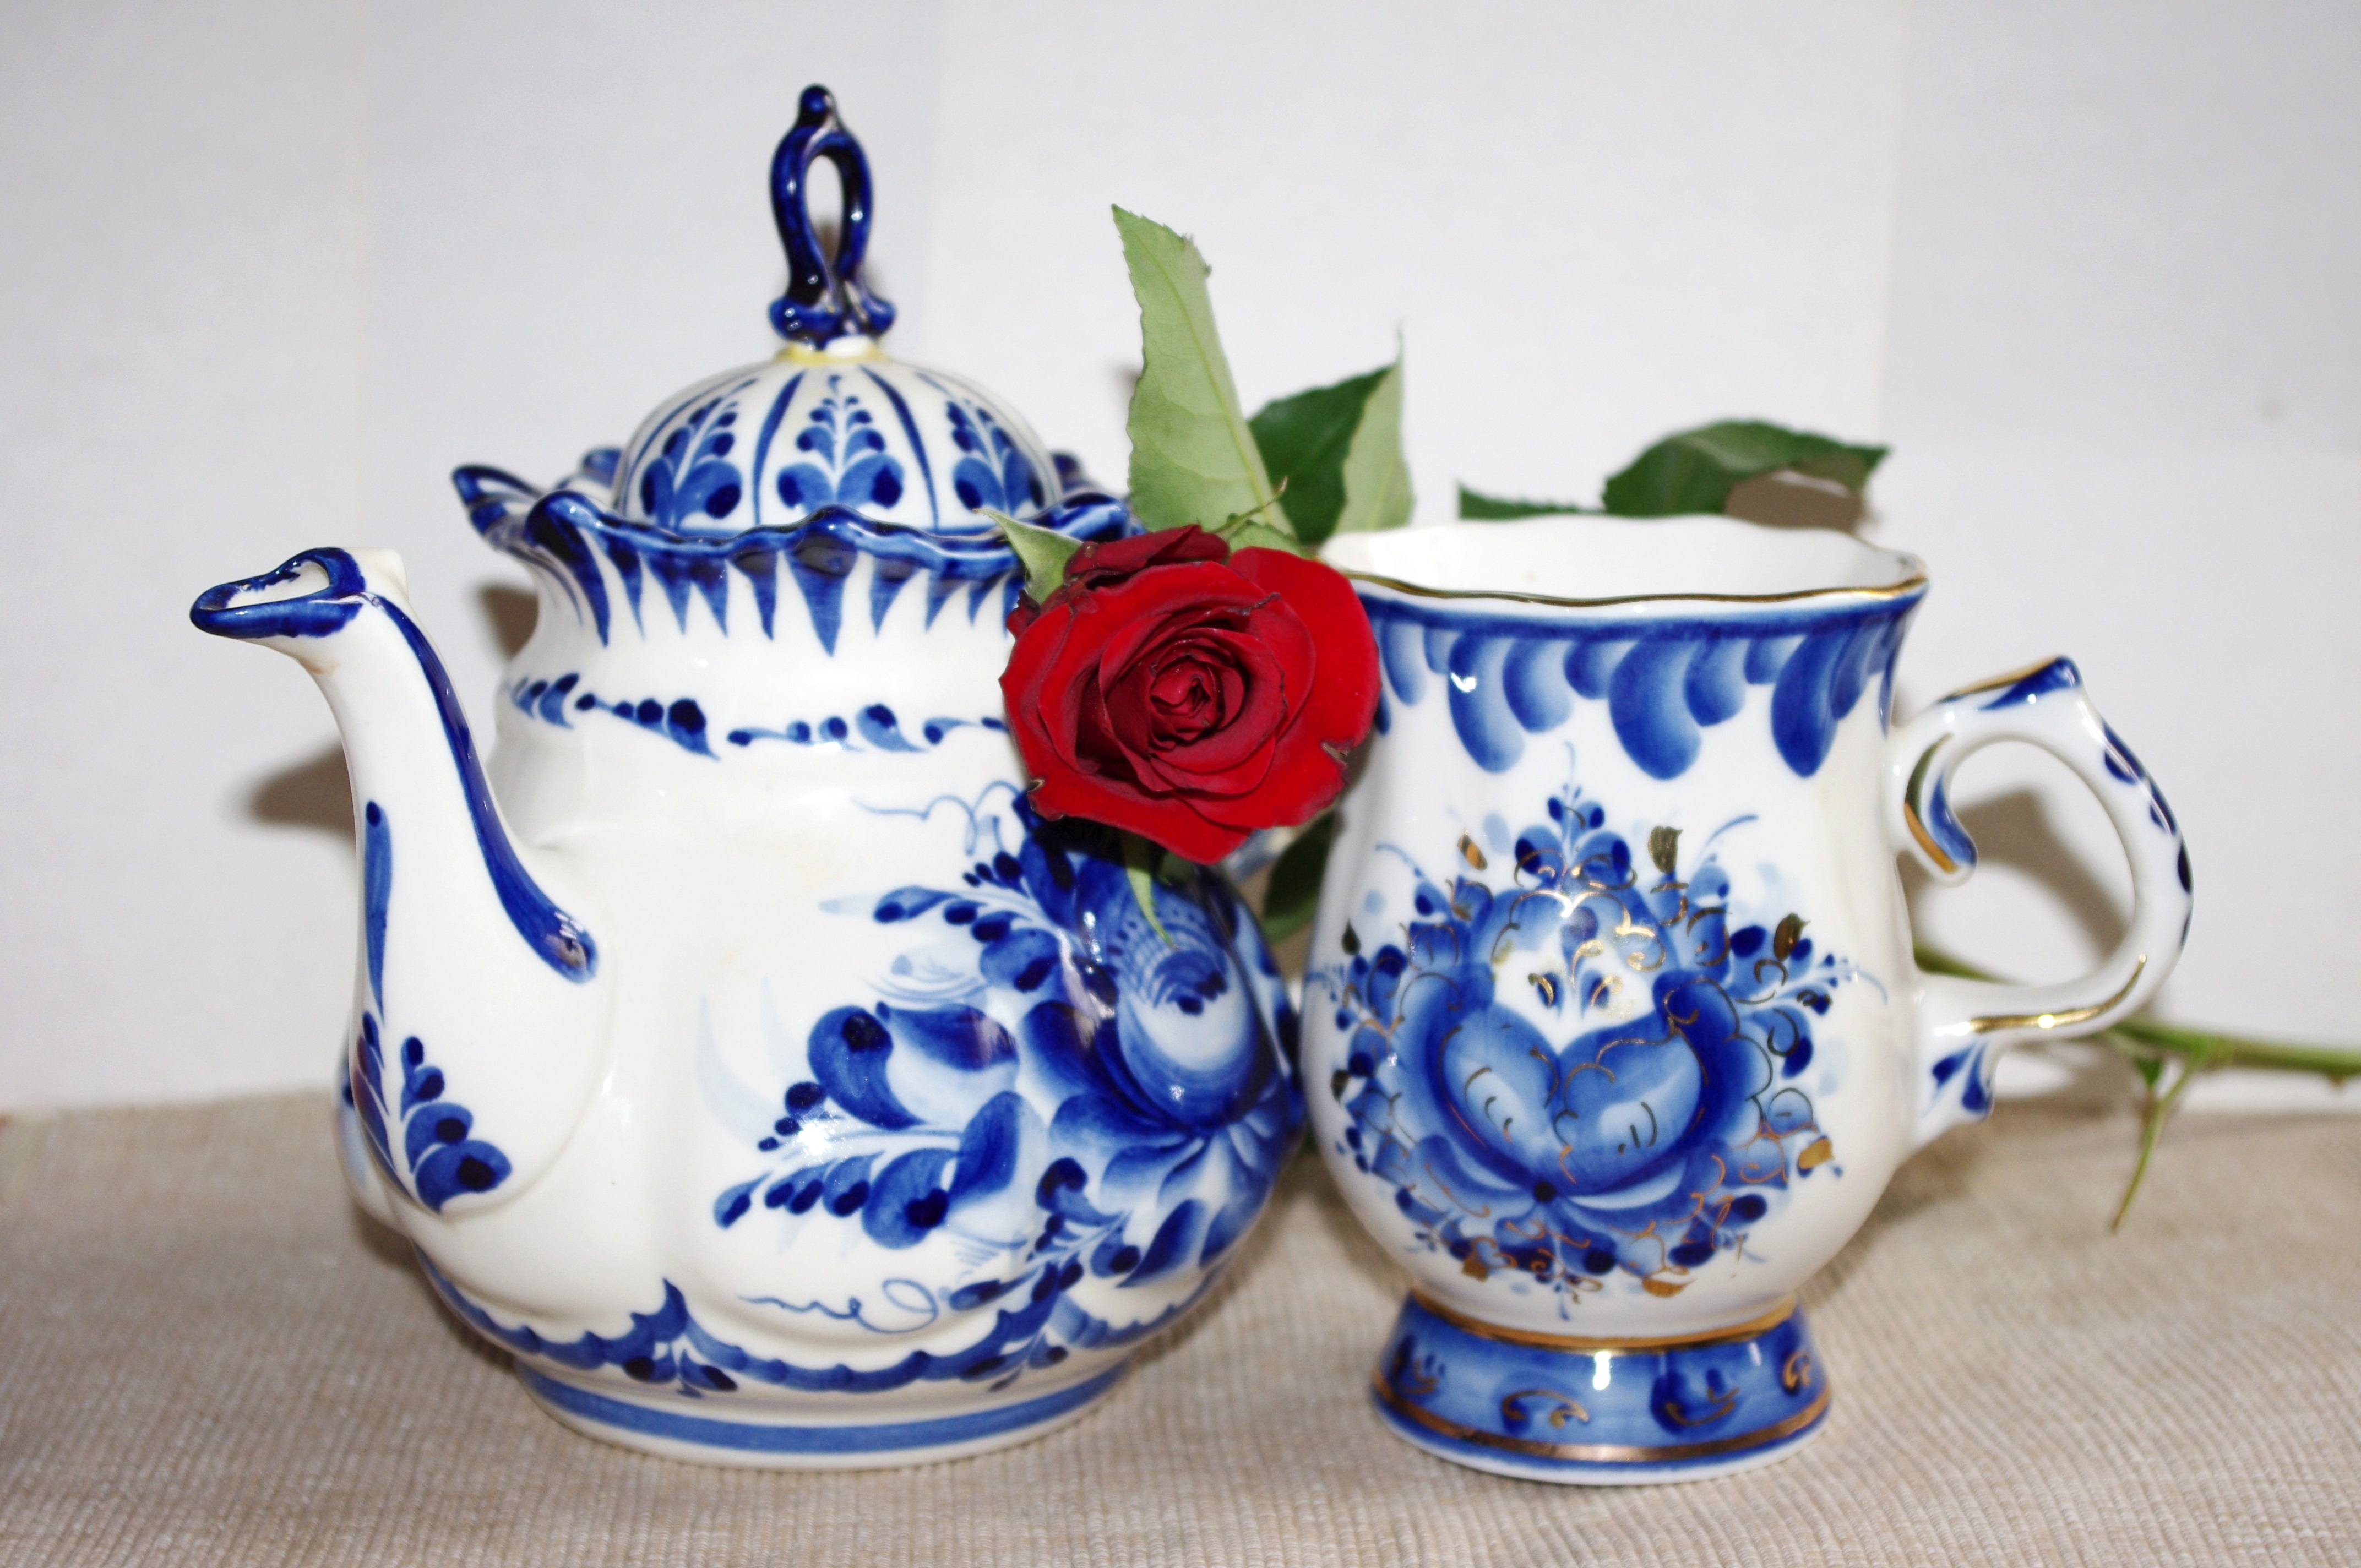
cup, rose, saucer, ceramic, blue, pottery, material, art, porcelain, maker, blue and white porcelain, gzhel